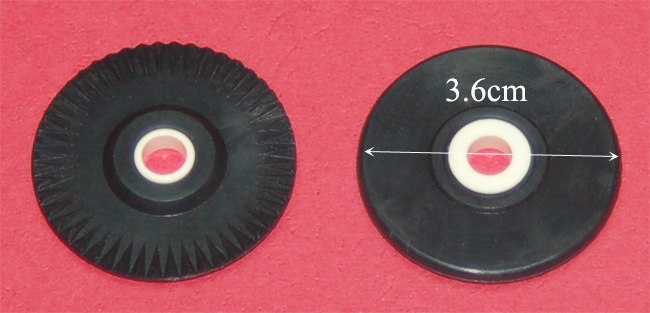
RUBBER DISK for Knitting Machine Singer/SilverReed
All New RUBBER DISK This part is suitable for the ALL the Standard Gauge knitting machine models for the following brands Silver Reed/ Singer/ Studio/ Empisal/ Knitmaster. SK210,SK218,SK260,SK280,SK270 SK370,SK360, SK550,SK560,SK580,SK600,SK700,SK740,SK840...... This price is for : 2 x RUBBER DISK 2 x Collar ( Part No. 06250812 and 06156889) Made In Japan Free shipping form Hong Kong to worldwide by Hong Kong Post office with tracking no.
Brand: Singer Sinver Reed
Category: Arts & Entertainment > Hobbies & Creative Arts > Arts & Crafts > Art & Crafting Tool Accessories > Spinning Wheel Accessories